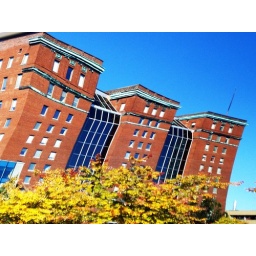
A little crooked as taken against a car window